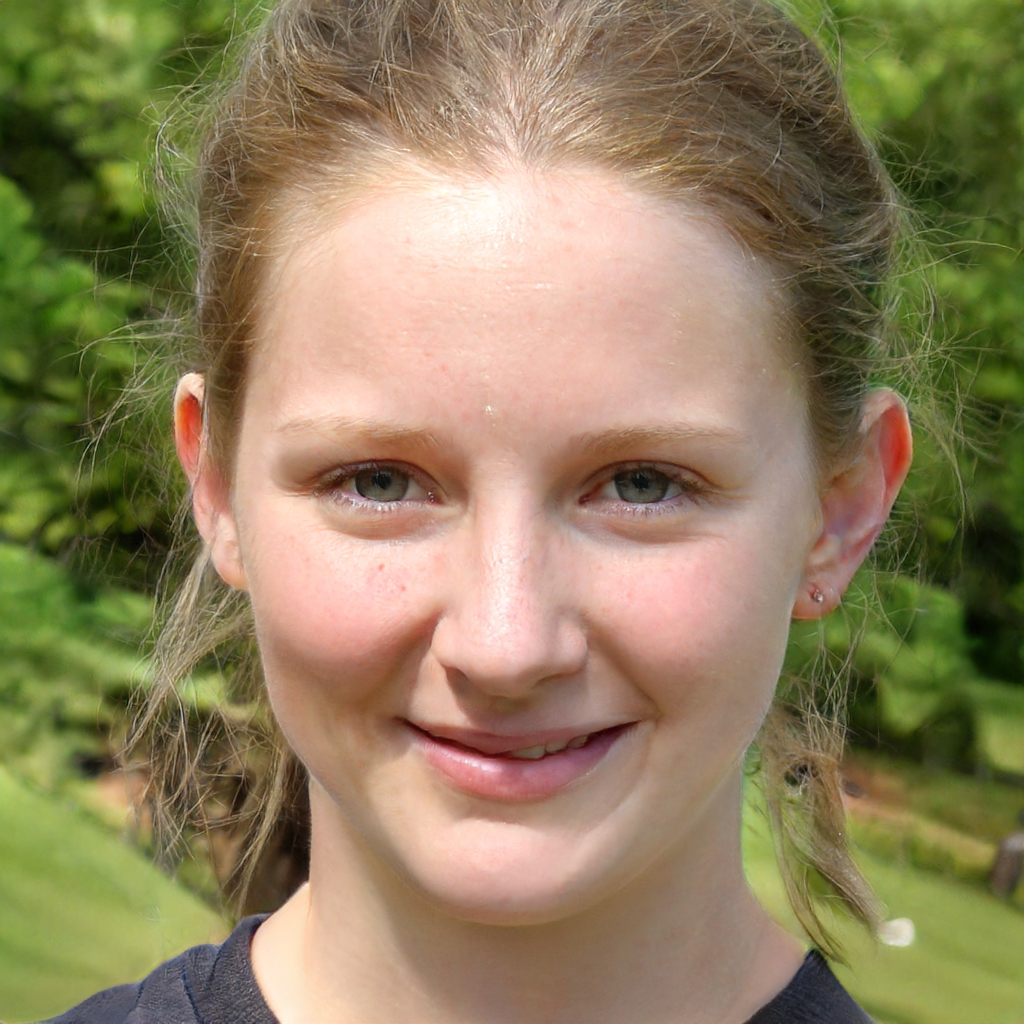
Label: Colored